Brooklyn Heights

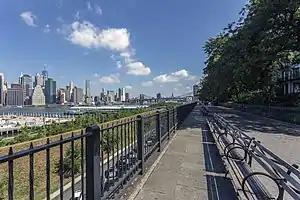
The Brooklyn Heights Promenade

The completion of the now historic Brooklyn Bridge in 1883, the Brooklyn end of which was near Brooklyn Heights' eastern boundary, began the process of making the neighborhood more accessible from places such as Manhattan. The Interborough Rapid Transit Company (IRT)'s Lexington Avenue subway line, which reached Brooklyn Heights in 1908, was an even more powerful catalyst in the neighborhood's development. The resulting ease of transportation into the neighborhood and the perceived loss of the specialness and "quality" began to drive out the merchants and patricians who lived there; in time their mansions were divided to become apartment houses and boarding houses. Artists began to move into the neighborhood, as well as writers, and a number of large hotels – the St. George (1885), the Margaret (1889), the Bossert (1909), Leverich Towers (1928), and the Pierrepont (1928), among others – were constructed. By the beginning of the Great Depression, most of the middle class had left the area. Boarding houses had become rooming houses, and the neighborhood began to have the appearance of a slum.